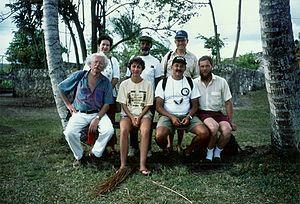
Marie-Galante (Antilles), 1996. Jacques Lecomte en bas à gauche.
Jacques Lecomte est un biologiste, entomologiste et naturaliste français, pionnier de la protection de l'environnement.